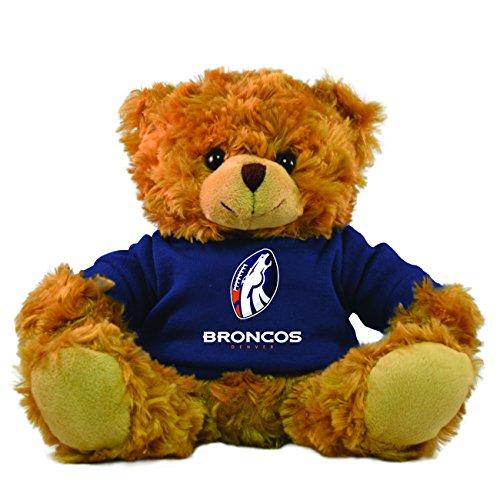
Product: Gulf Coast Sales NFL Rally Men Hoodie Bear
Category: Toys & Games | Stuffed Animals & Plush Toys | Plush Puppets
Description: Wears Hoodie Sweatshirt Printed with Team Logo.
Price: $14.99
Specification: Product Dimensions:         8 x 6 x 9 inches    |Shipping Weight: 2.4 ounces (View shipping rates and policies)|ASIN: B014RPCUQU|Item model number: 187051|    #315    in Plush Puppets